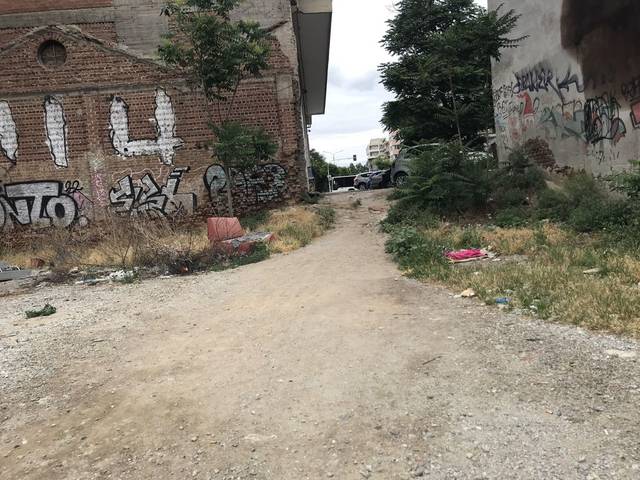
Region: Greece
Coordinates: 40.642, 22.931